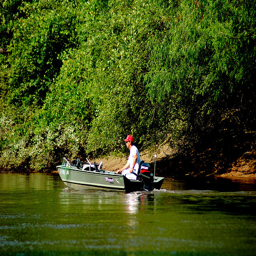
The man is riding a boat down the river near woods.
A man in a motor boat on a lake.
There is a man guiding a boat down a river
The man steers the motor boat through the water.
a man sitting in a small boat controlling the direction